Tony Smurfit

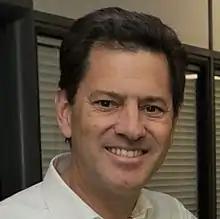
Smurfit in 2019

Anthony Paul James Smurfit (born 1963) is an English born Irish businessman. He serves as the President and CEO of FTSE 100 packaging company Smurfit Westrock, which is named after his grandfather, John Jefferson Smurfit.